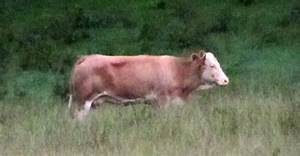
Label: mucca